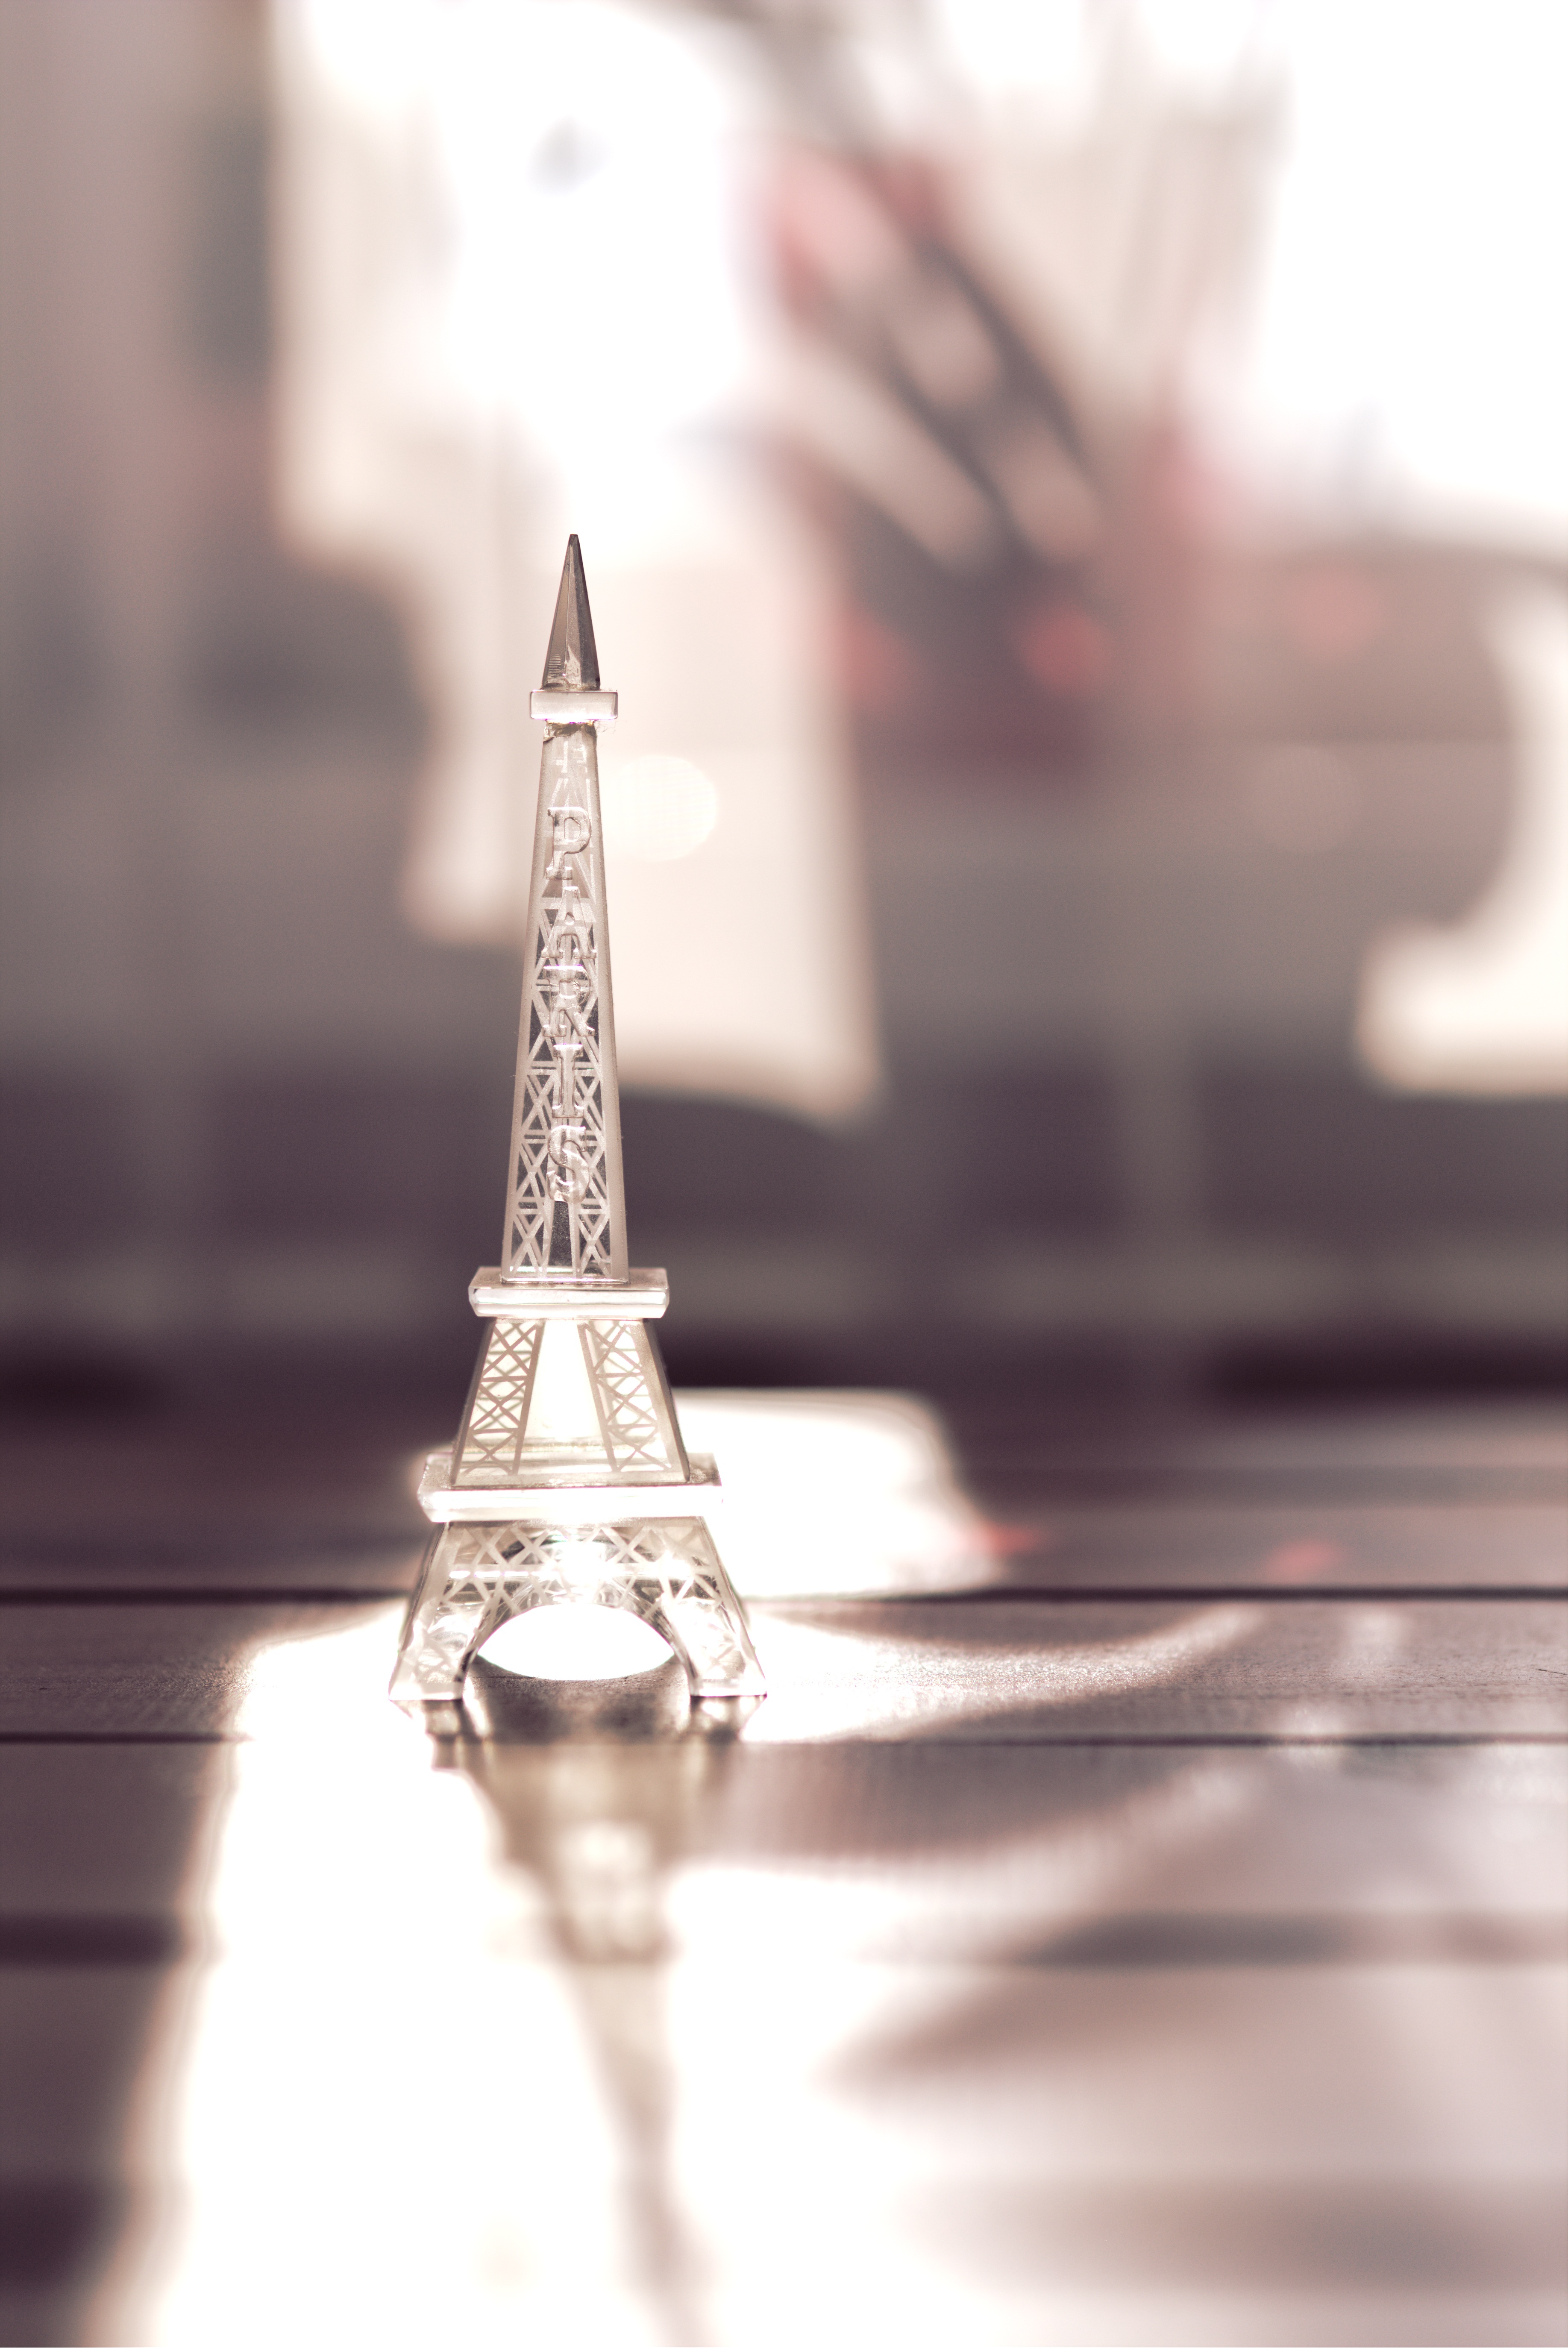
light, white, photography, glass, paris, france, reflection, tower, monochrome, lighting, close up, eiffel, french, shape